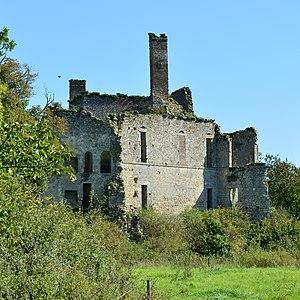
Aperçu du Château de Palluau depuis le parc de la ville This building is inscrit au titre des Monuments Historiques. It is indexed in the Base Mérimée, a database of architectural heritage maintained by the French Ministry of Culture,
Palluau est une commune française située dans le département de la Vendée en région Pays de la Loire.
La communauté de communes de Vie-et-Boulogne, appelée couramment « Vie-et-Boulogne », est une intercommunalité à fiscalité propre française située dans le département de la Vendée et la région des Pays de la Loire.
Cet article recense les monuments historiques de la Vendée, en France.